Patagopteryx

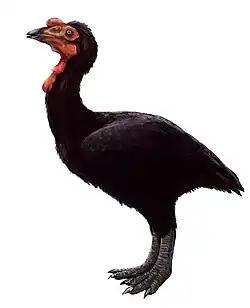
Restoration

Located in strata of the Santonian Bajo de la Carpa Formation, the original remains were discovered by Oscar de Ferrariis, Director of the Natural History Museum of the Comahue National University in Neuquén around 1984–5. He passed them onto noted paleontologist José Bonaparte, who described the species Patagopteryx deferrariisi in 1992.